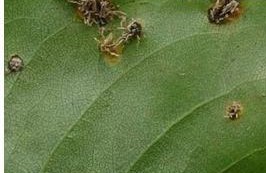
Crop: apple
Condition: rust